Voting Rights Act of 1965

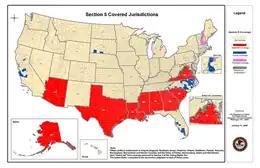
States and counties encompassed by the Act's coverage formula in January 2008 (excluding bailed-out jurisdictions). Several counties subsequently bailed out, but the majority of the map accurately depicts covered jurisdictions before the Supreme Court's decision in "Shelby County v. Holder" (2013), which declared the coverage formula unconstitutional.

The act contains two types of provisions: "general provisions", which apply nationwide, and "special provisions", which apply to only certain states and local governments. "The Voting Rights Act was aimed at the subtle, as well as the obvious, state regulations which have the effect of denying citizens their right to vote because of their race. Moreover, compatible with the decisions of this Court, the Act gives a broad interpretation to the right to vote, recognizing that voting includes "all action necessary to make a vote effective." 79 Stat. 445, 42 U.S.C. § 19731(c)(1) (1969 ed., Supp. I). See "Reynolds v. Sims", 377 U. S. 533, 377 U. S. 555 (1964)." Most provisions are designed to protect the voting rights of racial and language minorities. The term "language minority" means "persons who are American Indian, Asian American, Alaskan Natives or of Spanish heritage." The act's provisions have been colored by numerous judicial interpretations and congressional amendments.